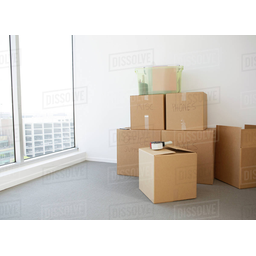
Label: cardboard